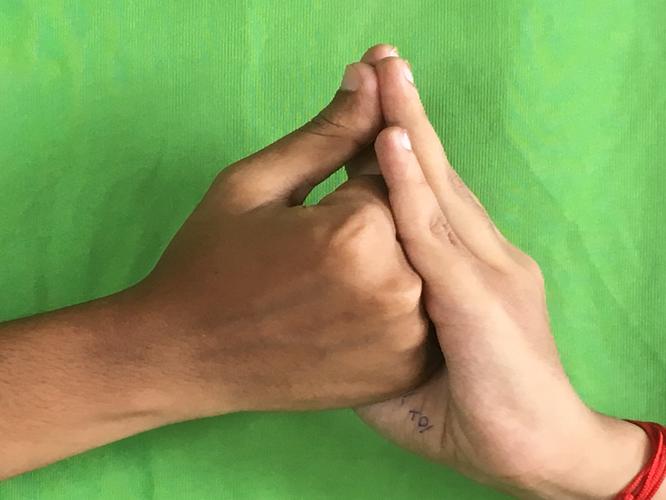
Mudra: Shanka
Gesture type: double_hand